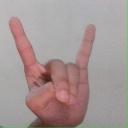
अक्षर: श